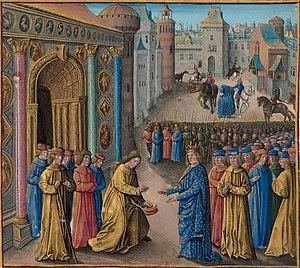
Raymond de Poitiers, né vers 1115, mort le 29 juin 1149, prince d'Antioche de 1136 à 1149, est le second fils de Guillaume IX de Poitiers, duc d'Aquitaine et comte de Poitiers, et de Philippe de Toulouse.
Le concile d'Acre eut lieu le 24 juin 1148 à Palmarea, près d'Acre, une cité majeure du royaume de Jérusalem. La haute cour de Jérusalem se réunit avec des croisés fraîchement arrivés d'Europe afin de définir la meilleure cible pour la croisade. La deuxième croisade fut appelée après la perte du comté d'Édesse en 1144.
La deuxième croisade commença en 1147 après avoir été lancée en décembre 1145 par le pape Eugène III à la suite de la chute d'Édesse en 1144. Elle s'acheva en 1149 par un échec total pour les croisés, qui rentrèrent en Europe sans avoir remporté de victoire militaire en Orient.
Aliénor d'Aquitaine, normalement connue sous le nom d’Éléonore d'Aquitaine ou de Guyenne, née vers 1122 et morte le 31 mars ou le 1ᵉʳ avril 1204 à Poitiers, et non à l'abbaye de Fontevraud, a été tour à tour reine de France, puis reine d'Angleterre.
Le siège de Damas eut lieu pendant la deuxième croisade. Il commença le 24 juillet 1148 et fut levé quatre jours plus tard. Ce siège fut le point final d'une défaite majeure des croisés et mena au démantèlement de la croisade.
1ᵉʳ janvier, deuxième croisade⋅ : l’armée franque défait une embuscade turque dans la vallée du Méandre, puis atteint Laodicée le 3 janvier ; le gouverneur byzantin lui refuse l’entrée de la ville.